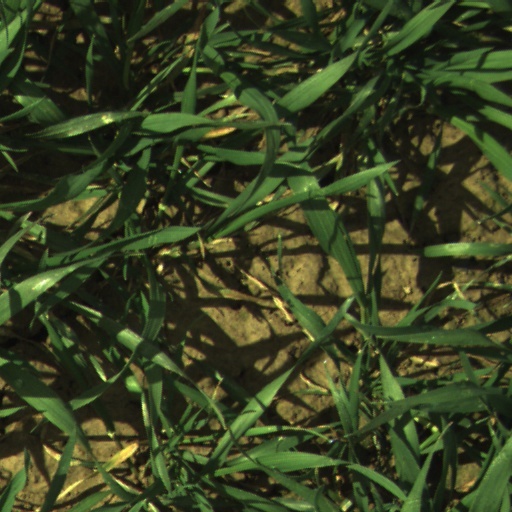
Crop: wheat